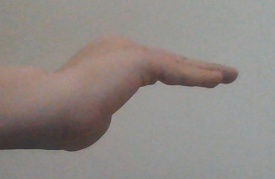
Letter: haa